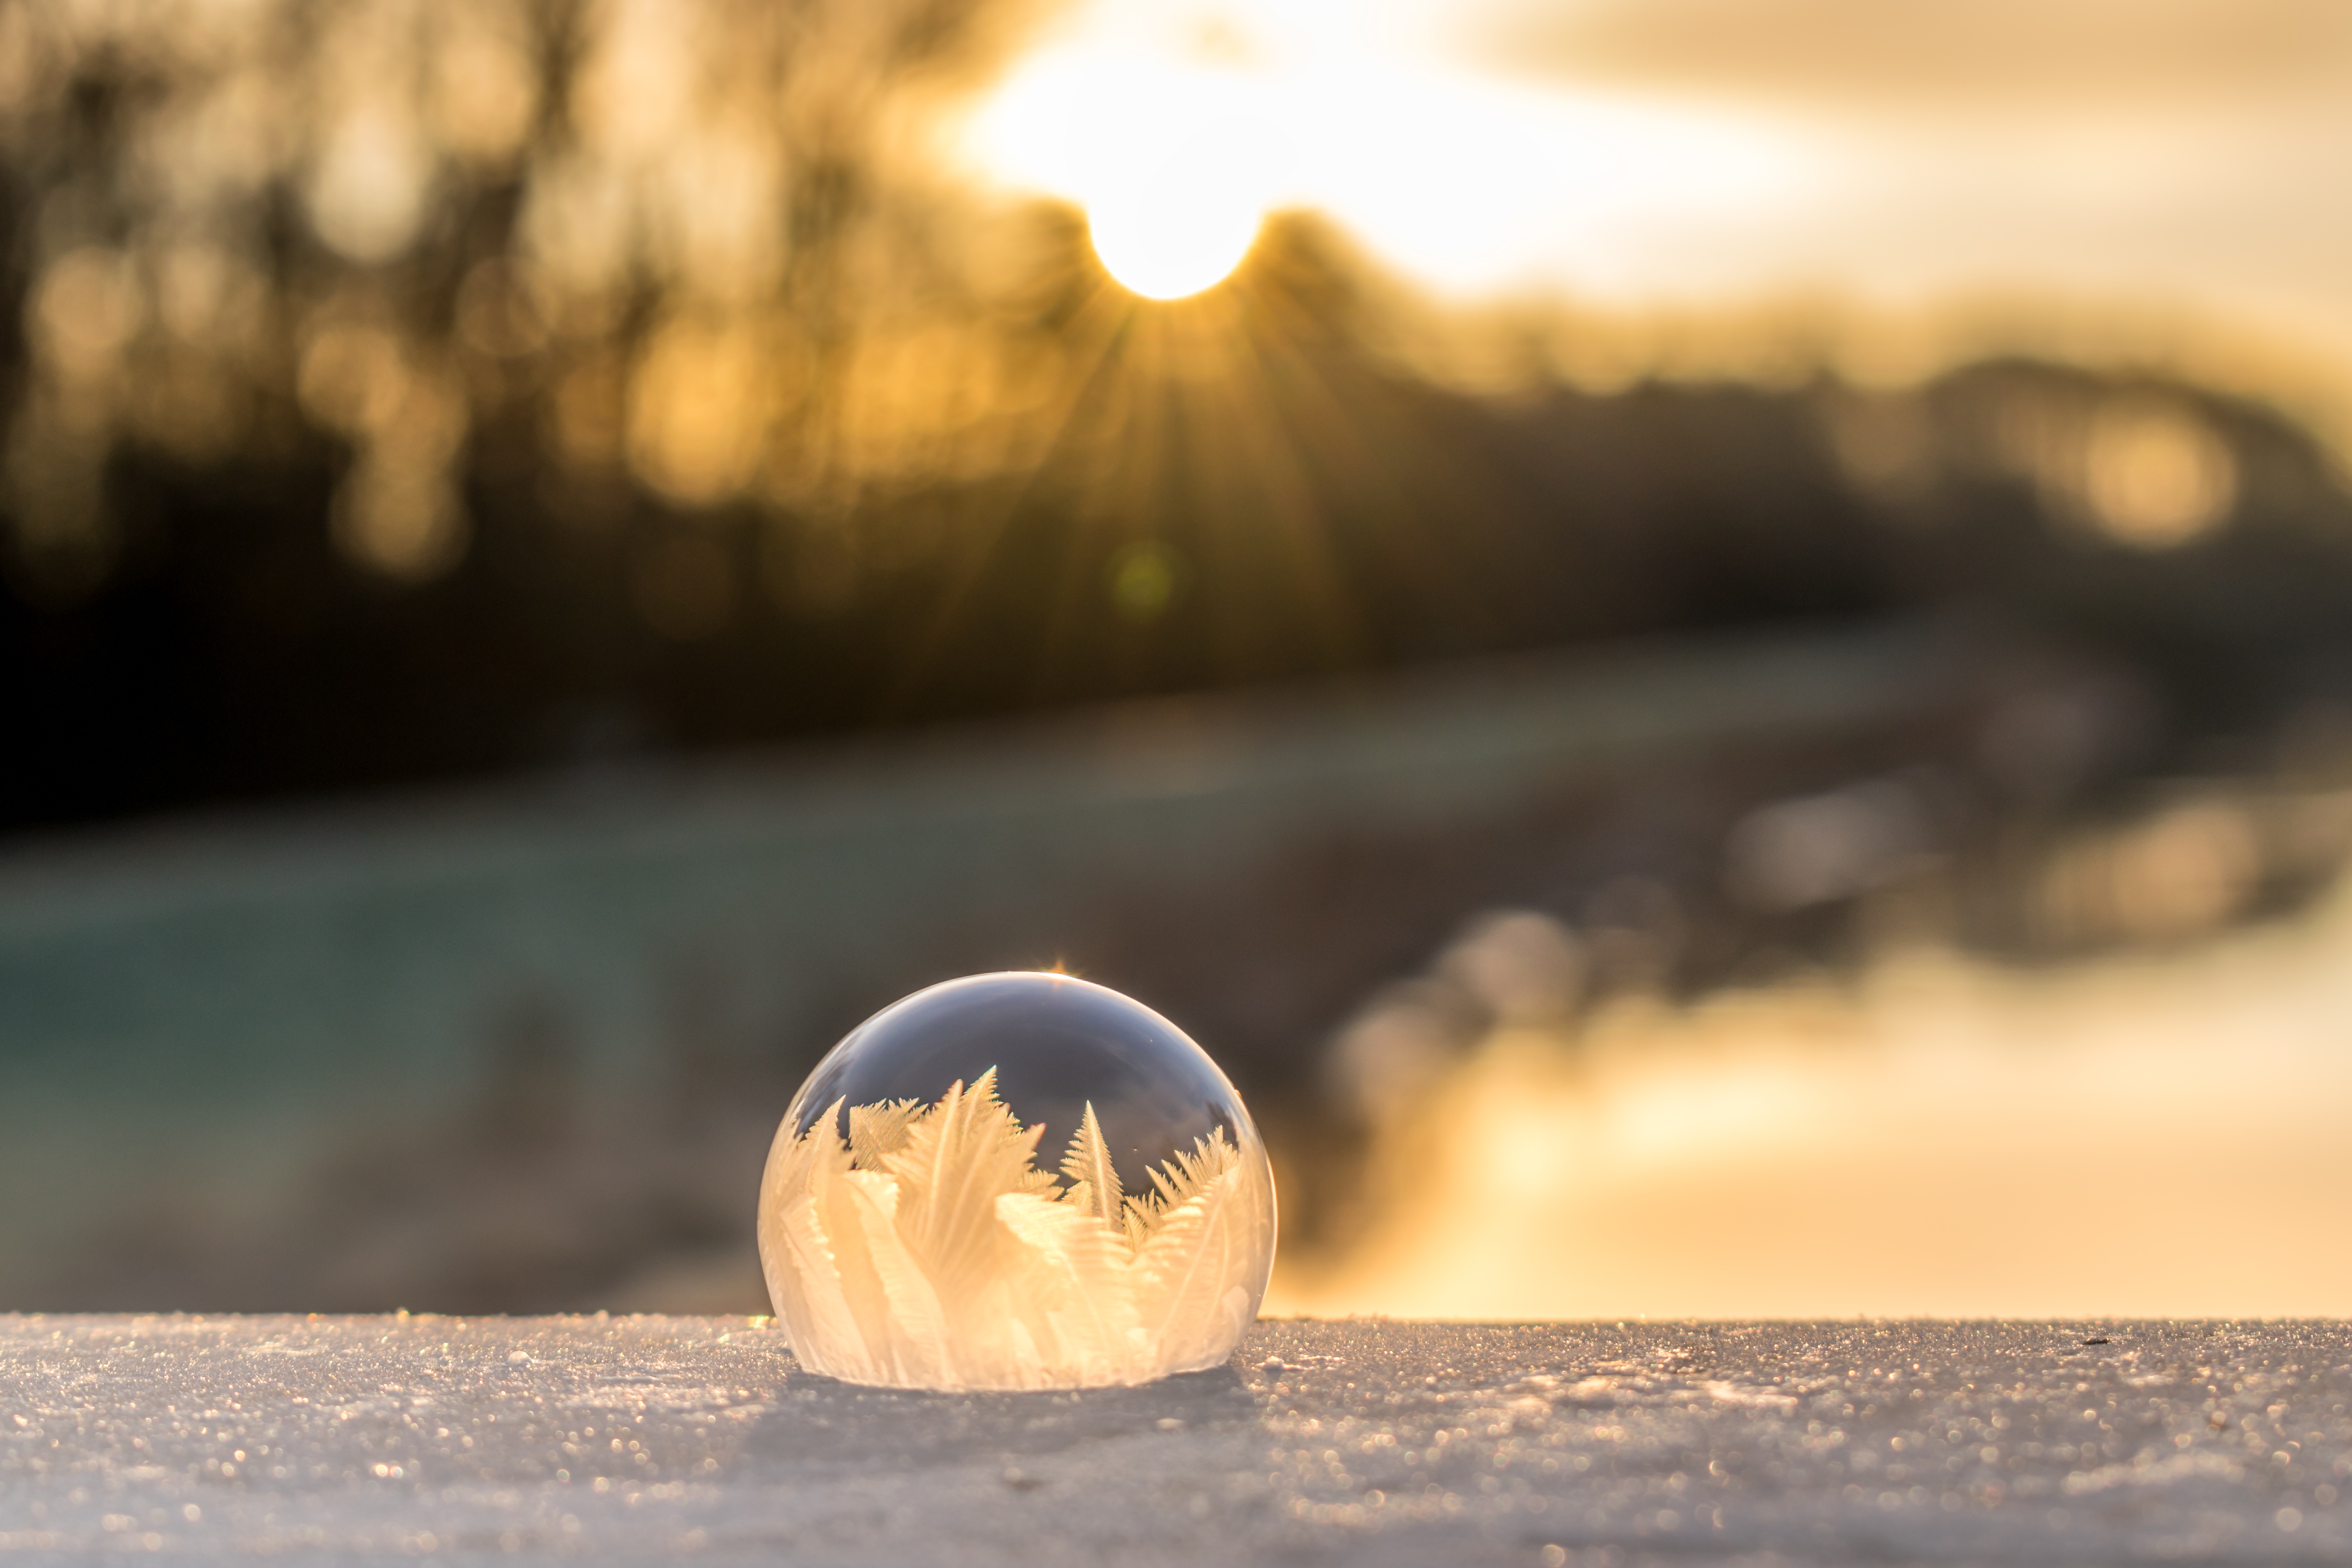
landscape, water, cold, winter, light, sky, sunrise, photography, sunlight, morning, frost, ice, orange, reflection, freeze, frozen, yellow, bubble, close up, gold, iced, icy, ball, magic, bach, soap bubble, magical, wintry, winter magic, fairytale, crystalline, back light, macro photography, eiskristalle, bursts, crystals, spherical, hardest, spherical shape, the winter's tale, frozen bubble, crystal formation, stock photography, computer wallpaper, frost blister, crystal growth, icy cold